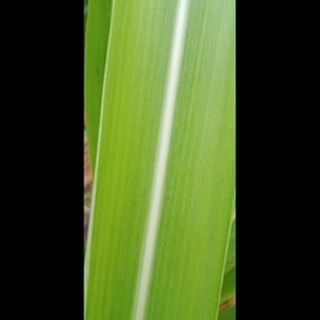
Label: healthy_sugarcane